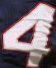
Number: 4